Saint Faber

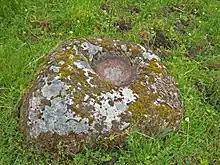
St Faber's bullán in the townland of Killydrum, Boho

One of the first references to St Faber's is in the text of the manuscript known as The Martyrology of Oengus the Culdee Óengus of Tallaght estimated to have been written at the beginning of the 9th century. This links the saint with Boho (Botha) and Tuath Ratha (Tir Ratha) together with her feast day (6 November), as follows: "". This is reiterated in the 1630 text, "The Martyrology of Donegal: a Calendar of the Saints of Ireland".